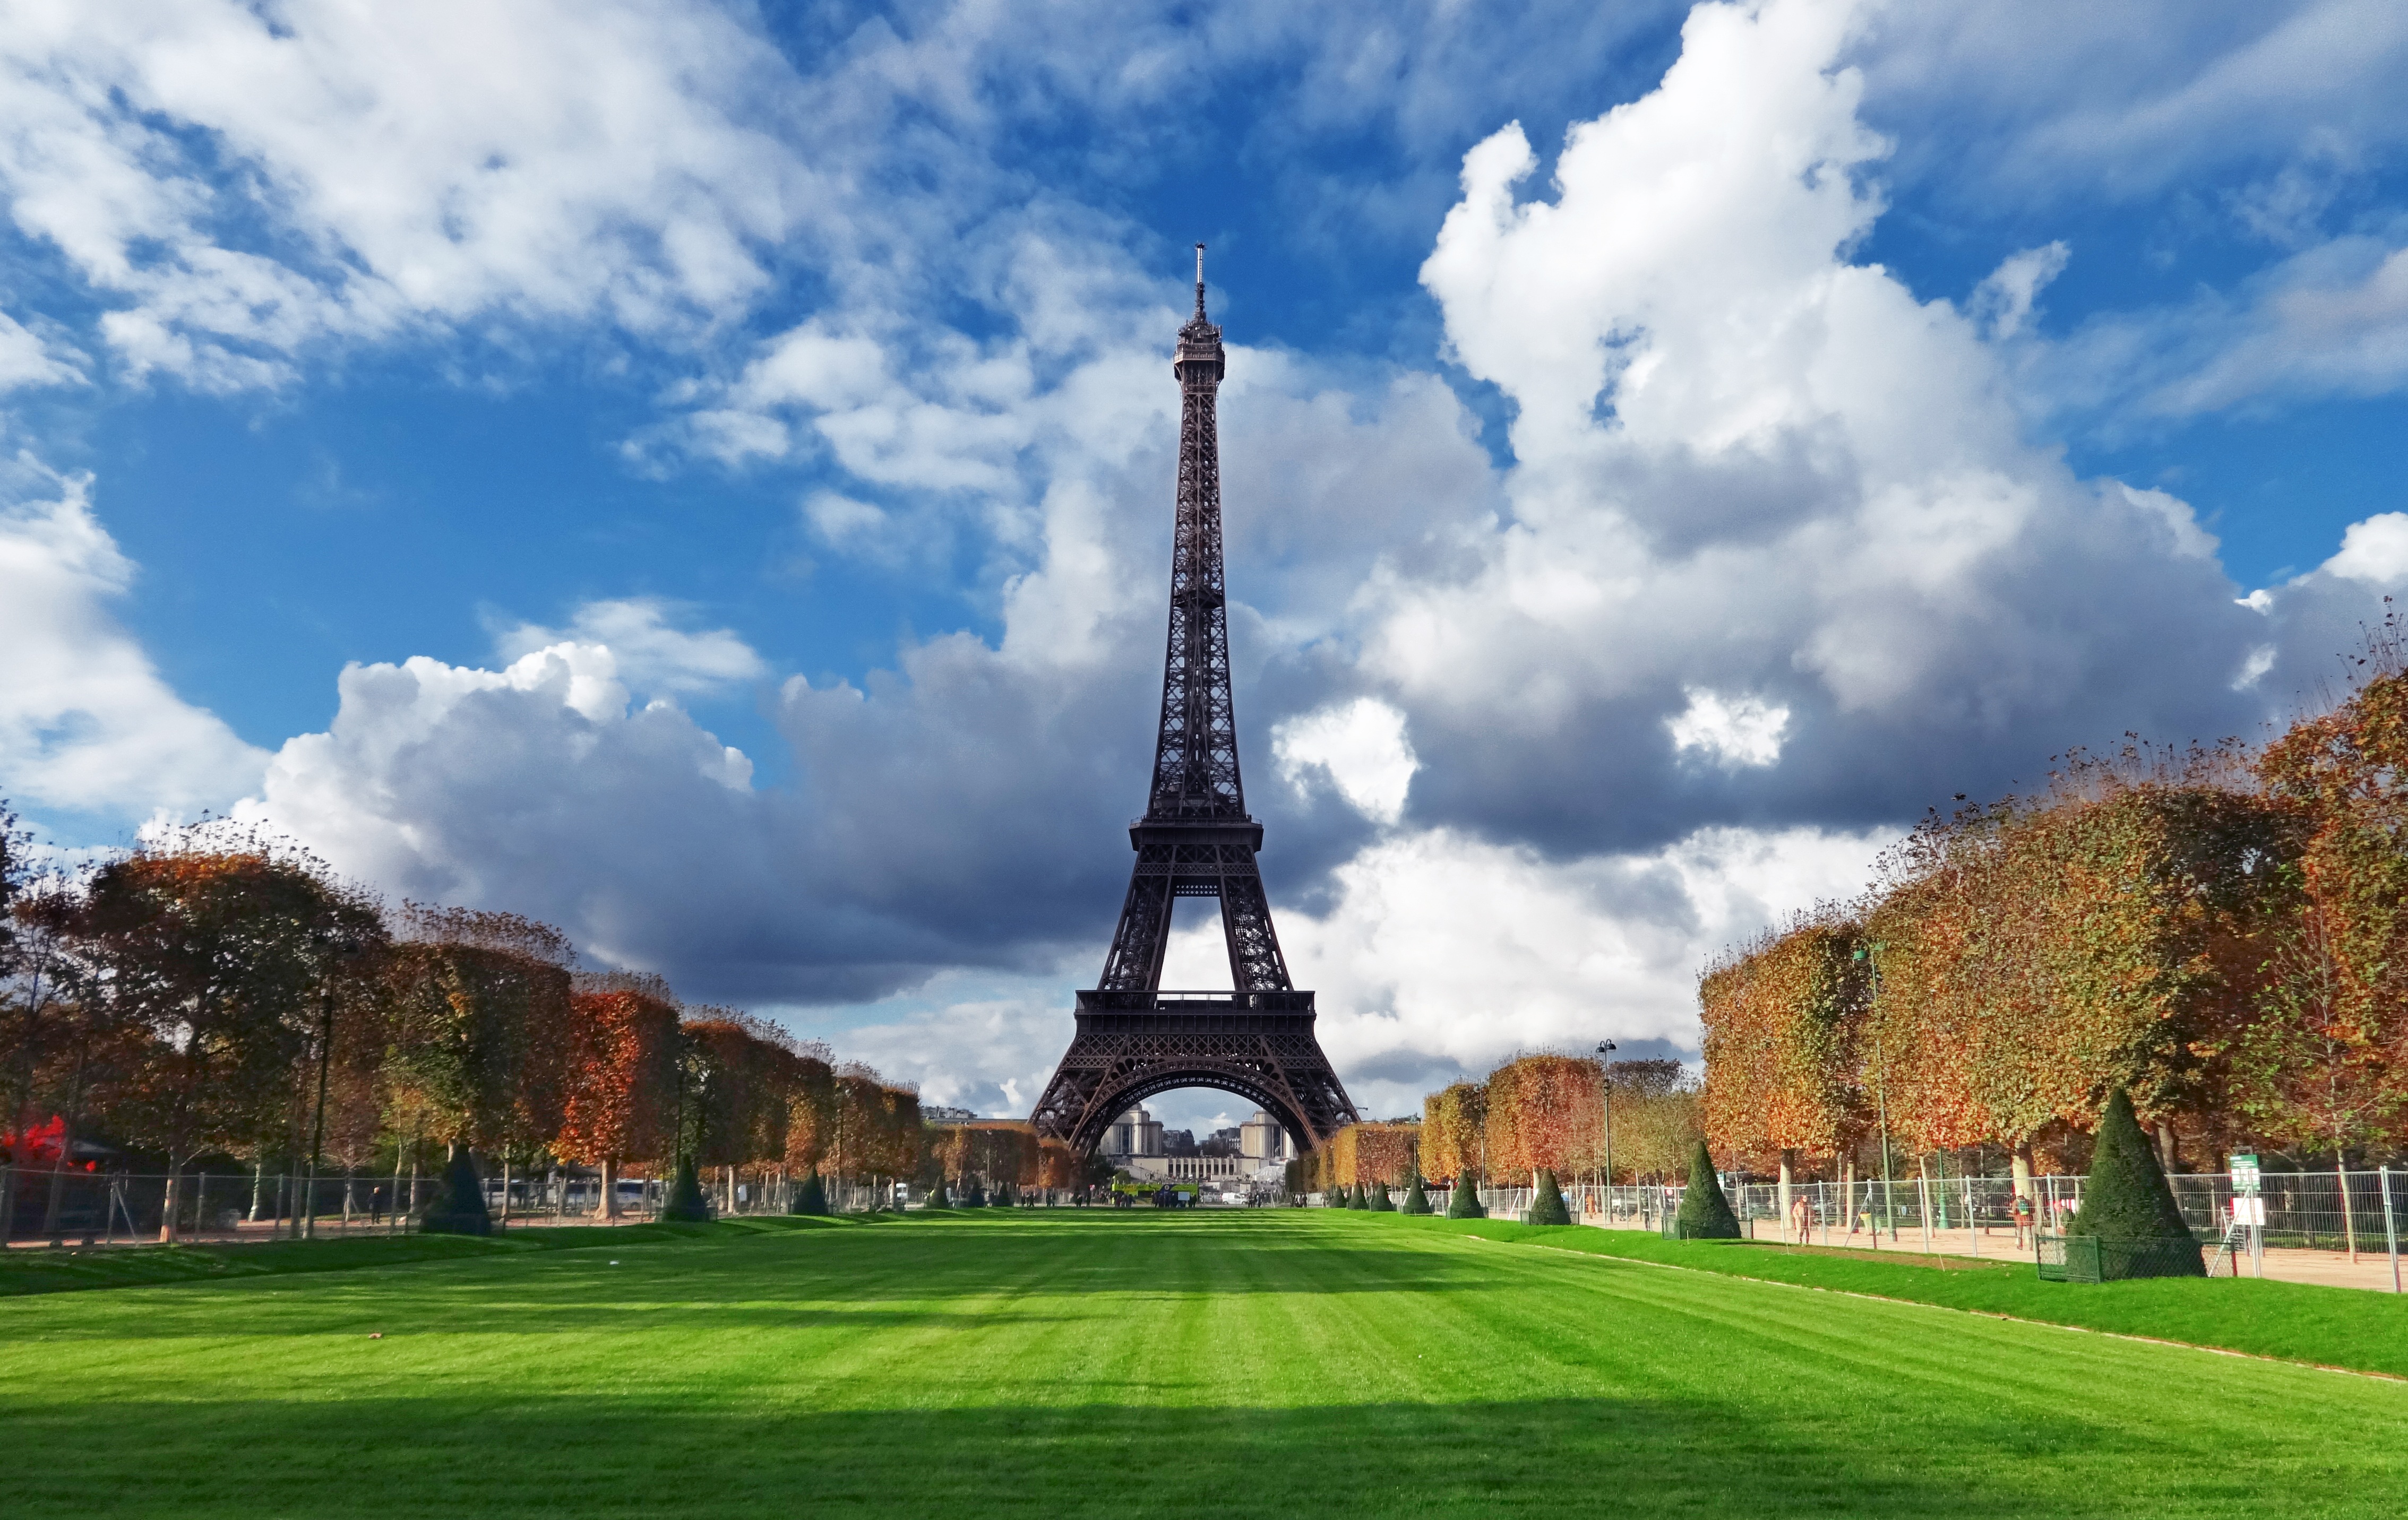
tree, cloud, structure, sky, paris, france, tower, park, landmark, sport venue